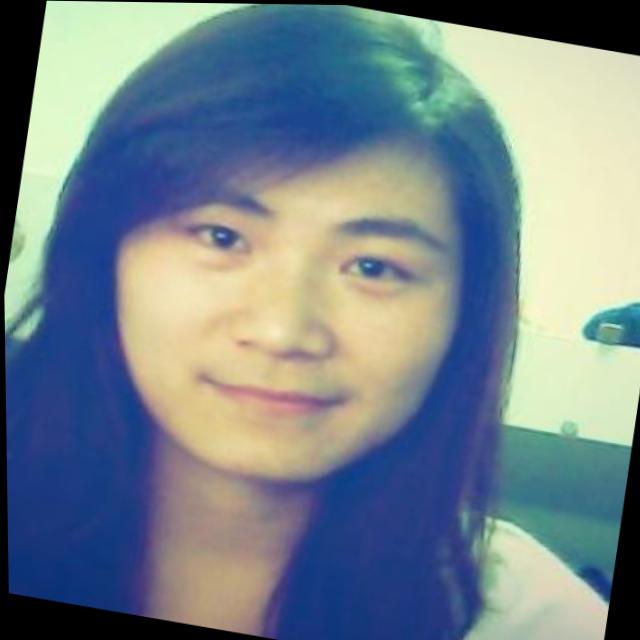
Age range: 21-44